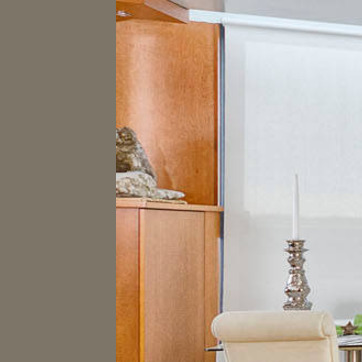
Material: wood